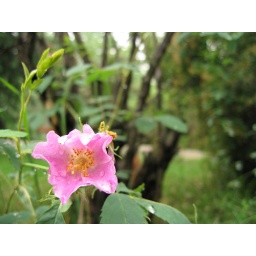
pink flower on trail in Bear Creek Provincial Park near Kelowna, BC